Ceres, Celestial Legend

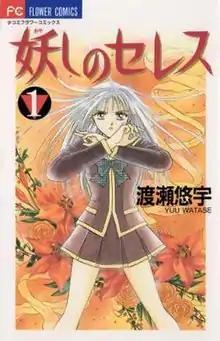
First "tankōbon" volume cover

Ceres, Celestial Legend, known in Japan as , is a Japanese manga series written and illustrated by Yuu Watase. It was originally serialized in Shōgakukan's magazine "Shōjo Comic" from May 1996 to March 2000, with its chapters collected in 14 "tankōbon" volumes. The manga was licensed for English release in North America by Viz Media. The series follows a high school girl, who learns on her sixteenth birthday that she is the reincarnation of an ancient and supremely powerful celestial maiden or angel ("tennyo") named Ceres, and her twin brother Aki the reincarnation of Ceres' former husband, Mikagi, is the progenitor of the Mikage family, who had stolen Ceres' robe. Ceres' spirit begins manifesting in Aya, and to save her brother she must find Ceres' long-lost celestial robe, while fighting against her family members who want to use Ceres's supreme celestial abilities for their own personal gain.